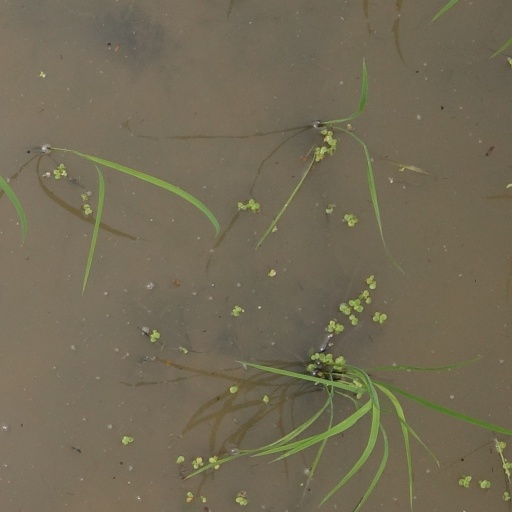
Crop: rice